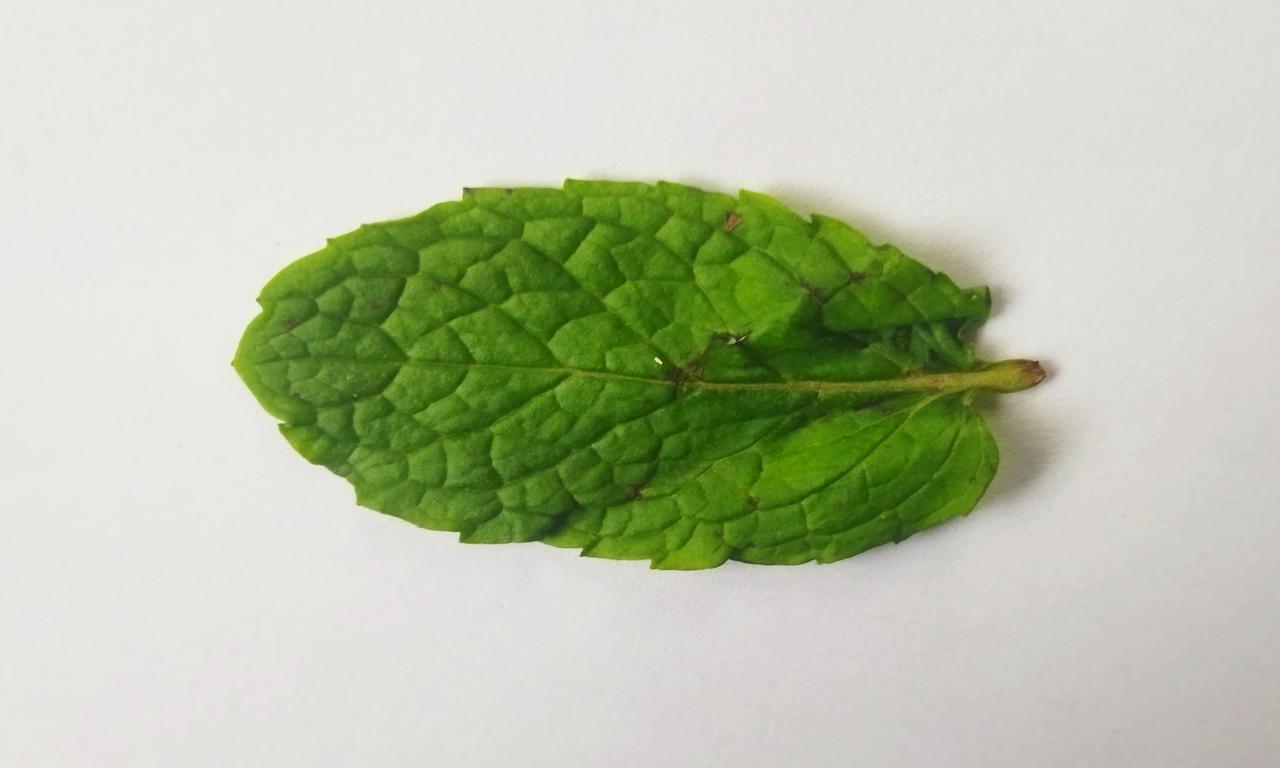
Label: Fresh